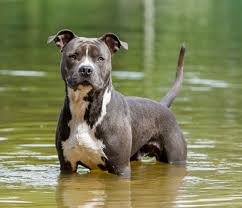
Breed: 216-n000078-American_Staffordshire_terrier